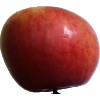
Label: Apple Crimson Snow 1